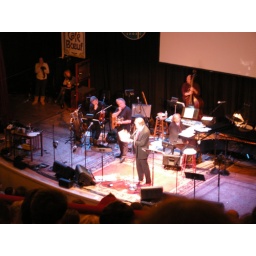
from the far wall in the balcony - not too bad (: